Portuguese conquest of Goa

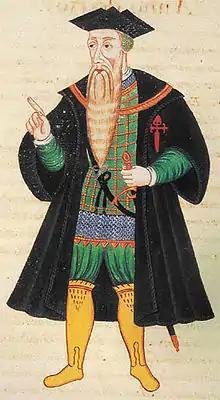
Afonso de Albuquerque

On 16 February, the Portuguese armada sailed into the deep waters of the Mandovi River. Supported by 2,000 men of Timoji, the Portuguese landed troops commanded by Dom António de Noronha and assaulted the fort of Pangim, defended by a Turkish mercenary Yusuf Gurgij and a force of 400 men. Yusuf was wounded and retreated to the city and the Portuguese captured the fort along with several iron artillery pieces. At Pangim, Albuquerque received envoys from the most important figures of Goa, and proposed religious freedom and lower taxes if they accepted Portuguese sovereignty. Thereafter they declared their full support for Portugal and Albuquerque formally occupied Goa on 17 February 1510, with no resistance.